Ed-Dahi

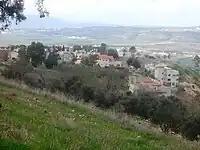

Ed-Dahi is an Arab village in northeastern Israel. Located on Givat HaMoreh (Jebel Dahi in Arabic) overlooking Afula, it falls under the jurisdiction of Bustan al-Marj Regional Council. The village is situated at an altitude of 550 meters above sea level. As of it had a population of .